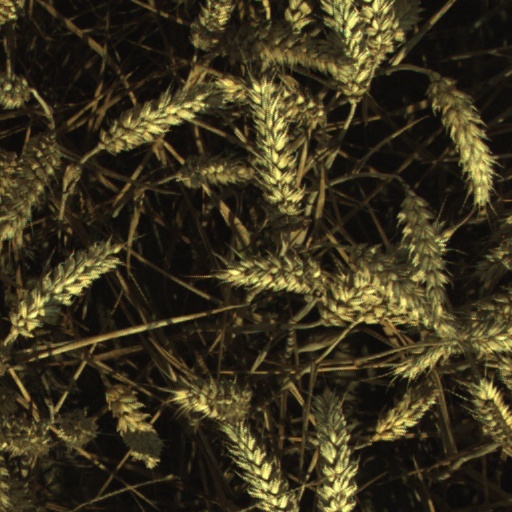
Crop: wheat